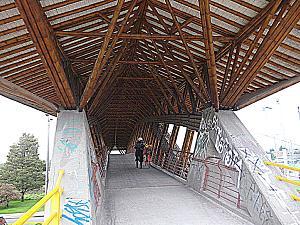
Le pont Jenny Garzón, plus connu sous le nom de « pont de guadua », est un pont situé en Colombie dans les localités d'Engativá et Suba à la limite nord-ouest de Bogota, à la sortie de la ville en direction de Medellín et de diverses municipalités du département de Cundinamarca, à hauteur de la route 119 et de la rue 80. C'est le seul pont piétonnier de Bogota construit à l'aide de tiges de guadua.
Guadua est un genre de plantes monocotylédones de la famille des Poaceae, famille des Bambusoideae originaire des régions tropicales d'Amérique, qui comprend une trentaine d'espèces. C'est un genre étroitement apparenté au genre Bambusa